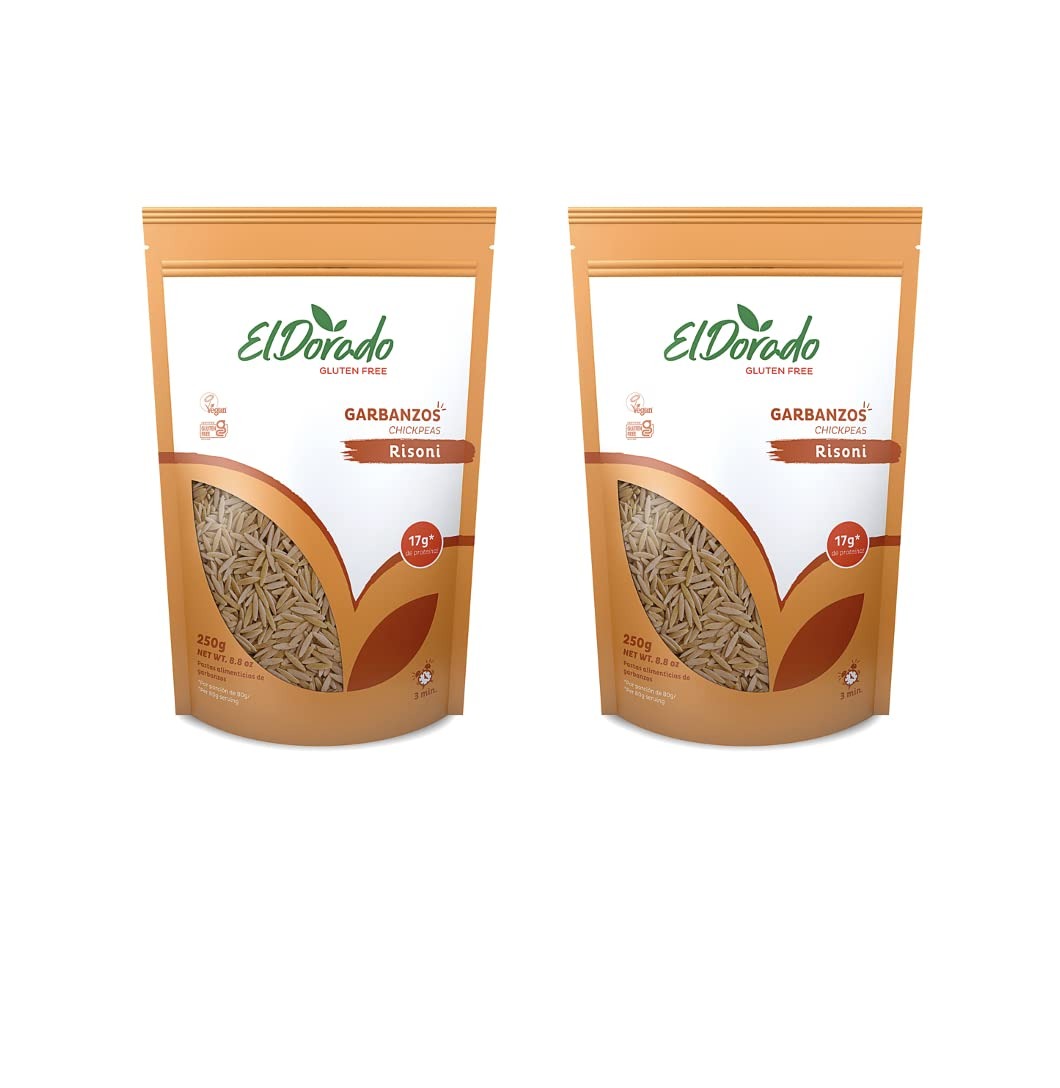
Item Name: El Dorado Gluten Free Pasta, Vegan Vegan Legumes Pasta, Chickpeas Risoni Pasta, Green Peas Sedanini, Multicolor Macaroni, high nutricional value, Kosher, Great source of protein, easy to prepare, Without any artificial colorant, Non GMO, (Chickpeas Risoni Pack of 2)
Bullet Point 1: * El Dorado Chickpea Risoni pasta high protein, lower carb, gluten free alternative to traditional pasta. Each serving has 12g of protein and 9g of fiber, easy to prepare.
Bullet Point 2: * 100% Chickpea Flour, Chickpeas make delicious pasta and are great for an easy vegetarian or vegan meal. Non-GMO chickpea pasta.
Bullet Point 3: * Looks like rice but it’s pasta! One of our fastest cooking pastas and with one of the highest concentrations of protein. Made with 100% Chickpea flour, it is perfect for salads and bowls. Follow the cooking instructions for the best experience.
Product Description: Looks like rice but it’s pasta! One of our fastest cooking pastas and with one of the highest concentrations of protein. Made with 100% Chickpea flour, it is perfect for salads and bowls. Follow the cooking instructions for the best experience.
Value: 17.6
Unit: Ounce

Price: 14.95